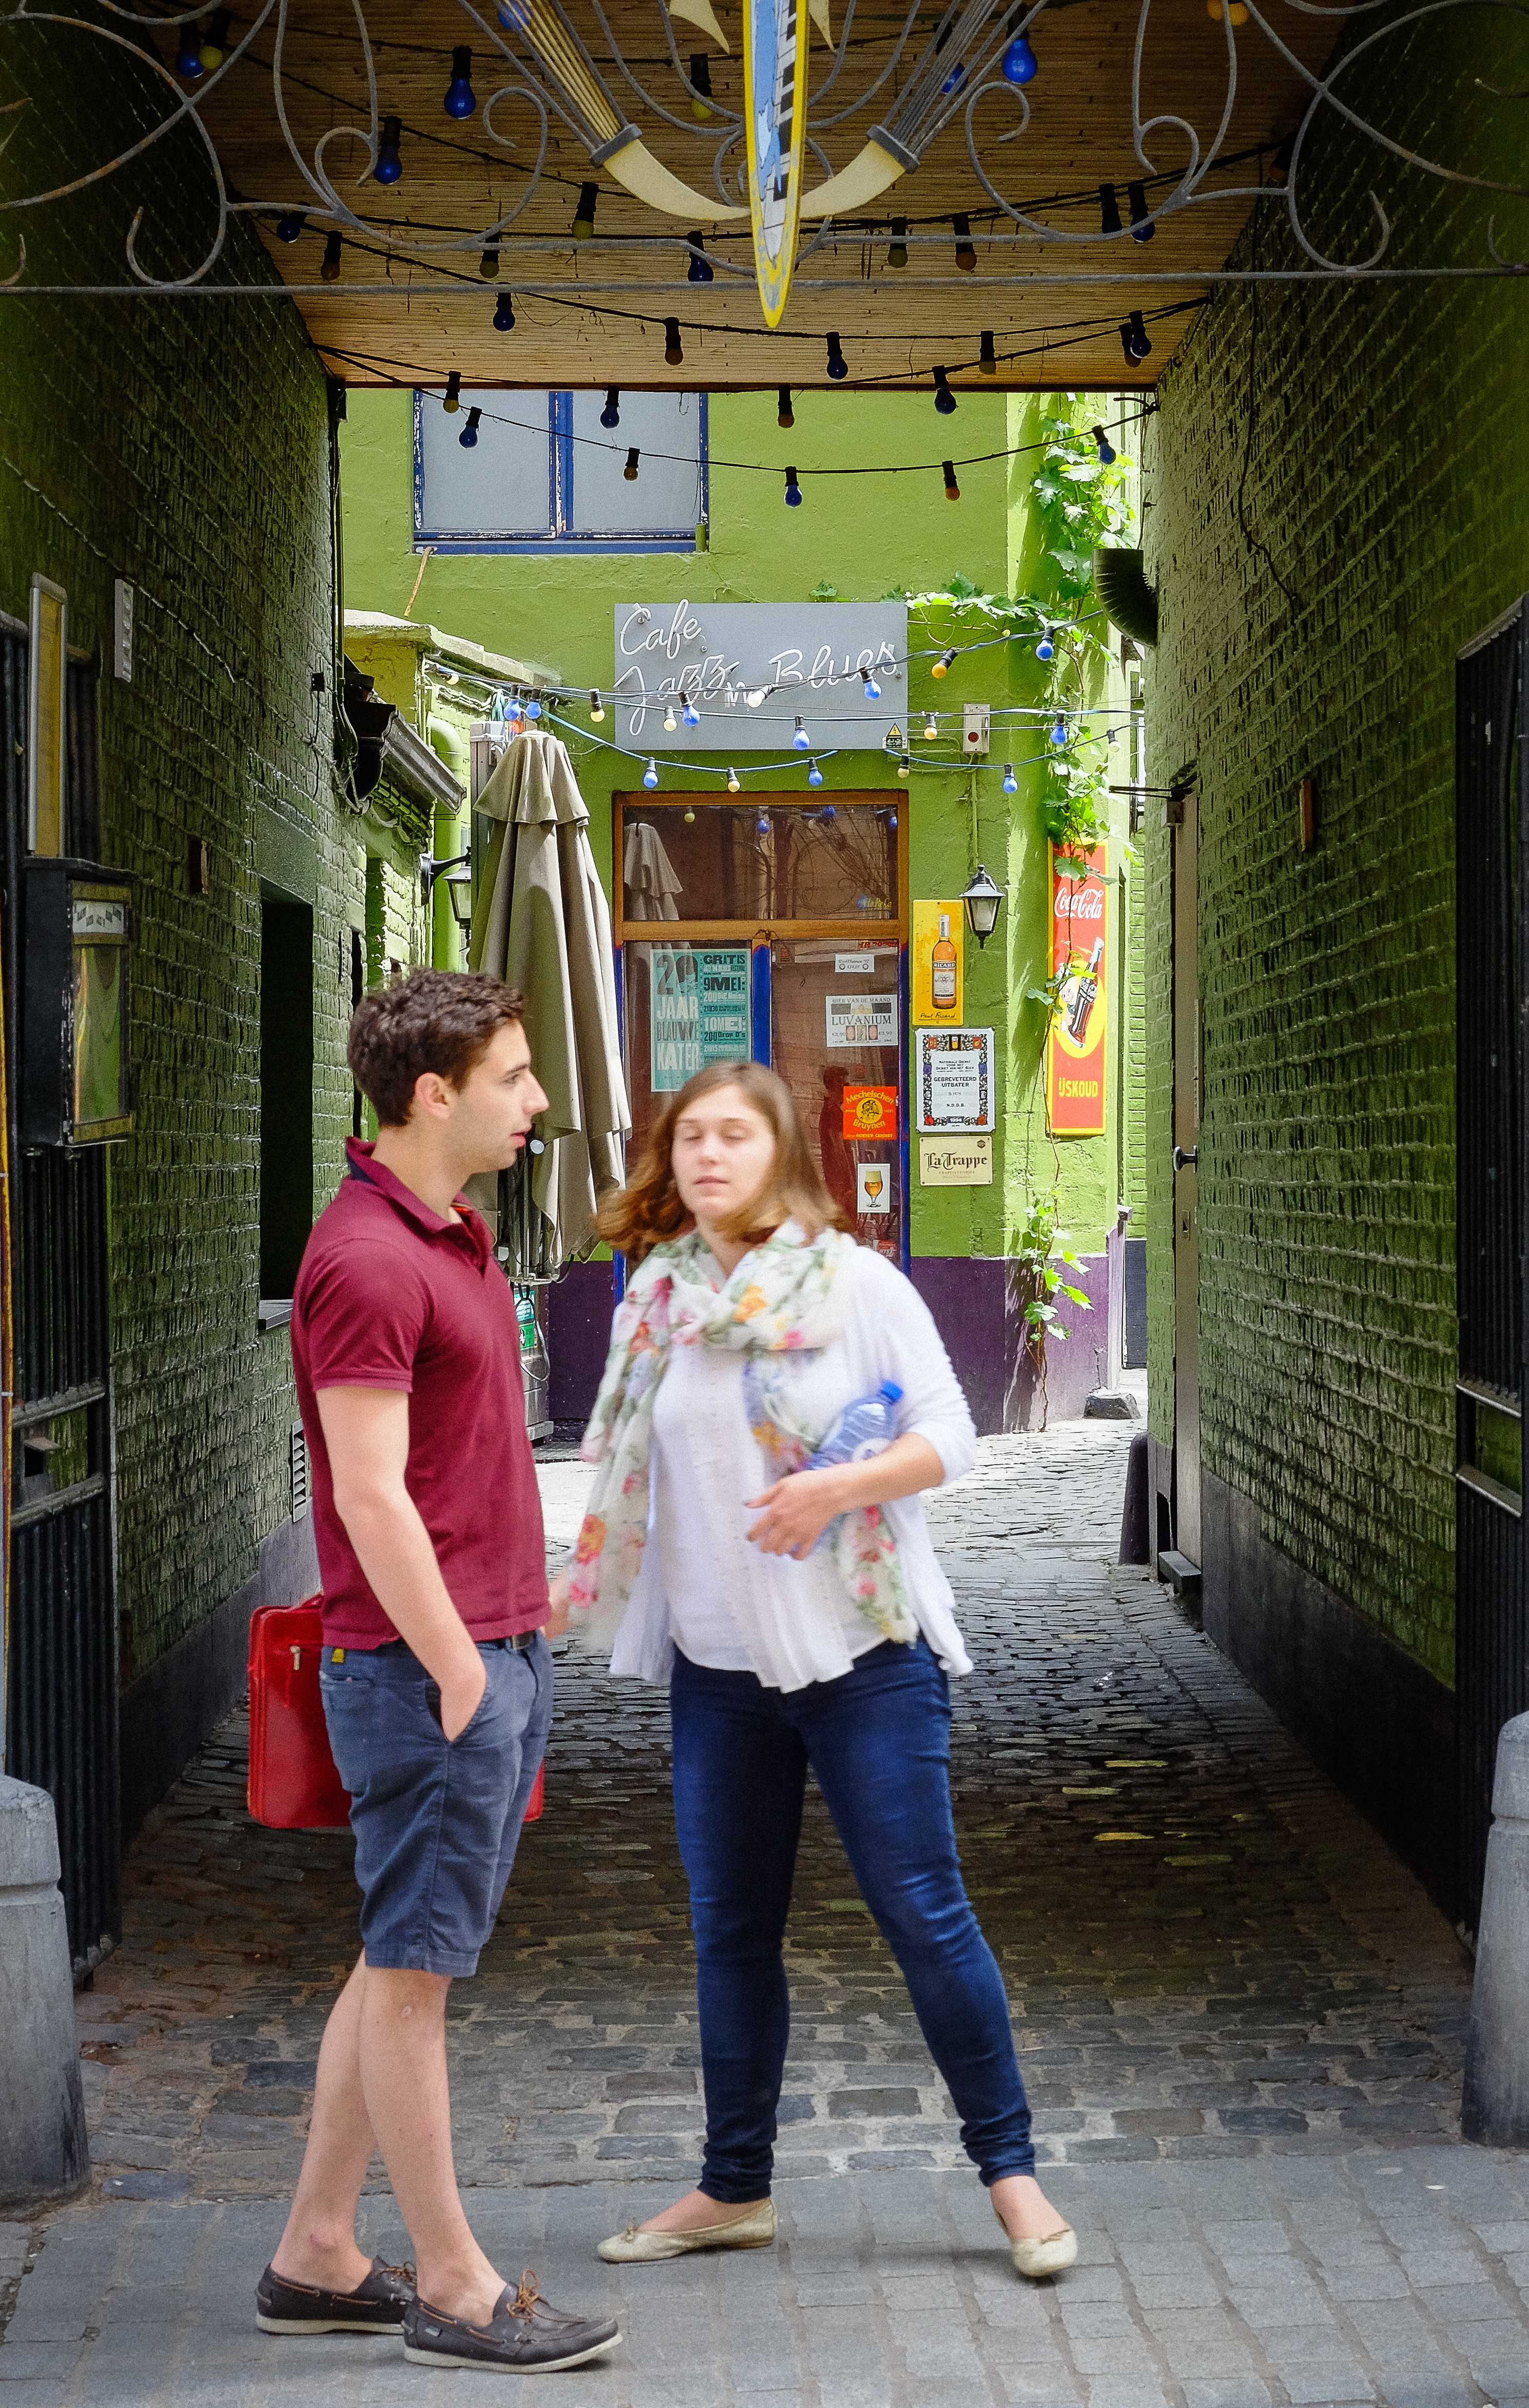
people, road, street, vacation, travel, tourism, decision, temple, snapshot, menschen, leuven